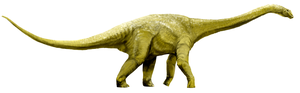
Wintonotitan est un genre éteint de grands dinosaures sauropodes tétrapodes, un titanosaure de l'Albien supérieur découvert dans la formation de Winton en Australie.